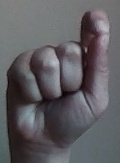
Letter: fa